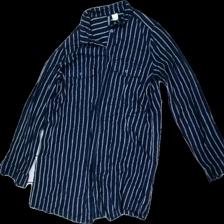
View: front
Type: Shirt
Category: Ladies
Brand: H&M
Brand text on label: Divided
Colors: Blue, White
Material: 100% Viscose
Pattern: Striped
Cut: Loose
Size: 38
Stains: Minor
Damage: stained
Damage location: bottom left
Price range: 50-100
Recommended usage: Reuse
Description: blue and white striped shirt